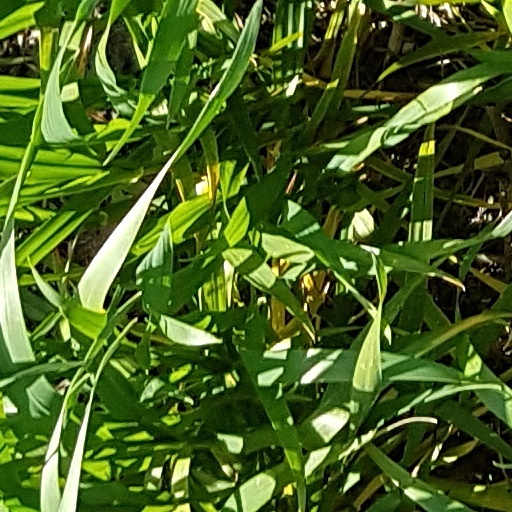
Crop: wheat